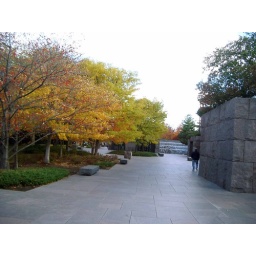
Friday 11/16/07 - many of the walls had FDR quotes chiseled in them. Another water feature in the background